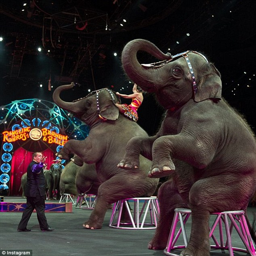
show 's over : organisation announced this week it would shut down in may